Liberty, Indiana

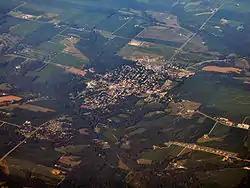
Aerial view of Liberty

The Liberty Courthouse Square Historic District, Liberty Residential Historic District, and Union County Courthouse are listed on the National Register of Historic Places.